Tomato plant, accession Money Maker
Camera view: horizontal (90 deg, fisheye); turntable rotation: 150 degrees
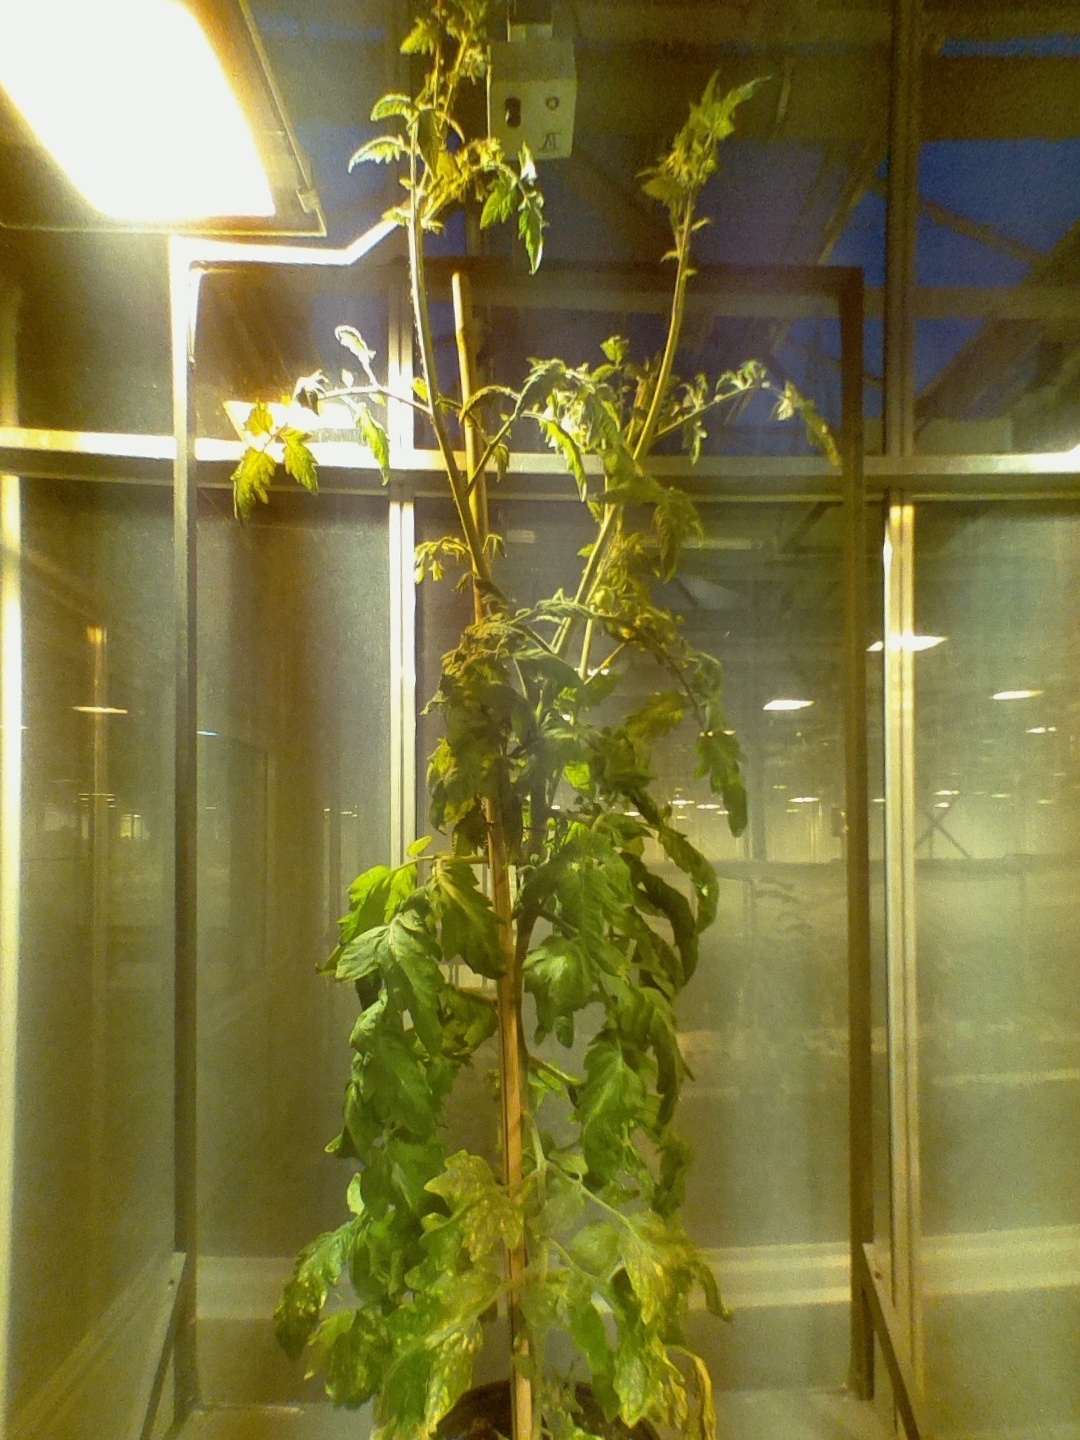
BBCH growth stage 72: 20%-30% of final fruit size